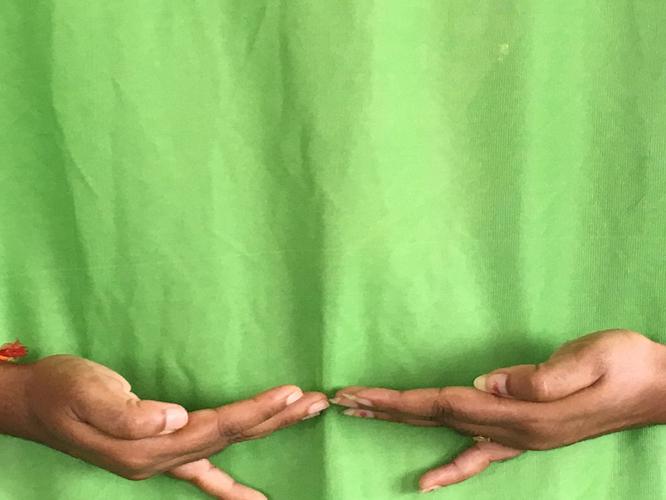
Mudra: Khatva
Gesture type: double_hand